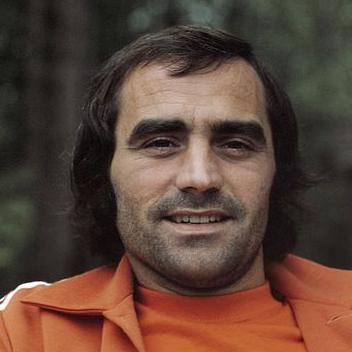
Age: 29